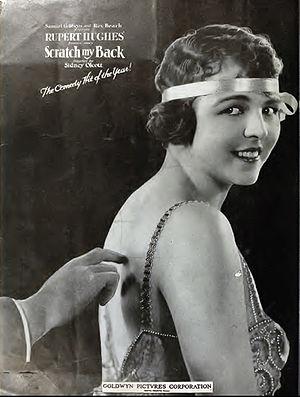
Scratch My Back est un film muet américain, réalisé par Sidney Olcott pour Eminent Authors Pictures avec Helene Chadwick et T. Roy Barnes dans les rôles principaux, sorti aux États-Unis en 1920.